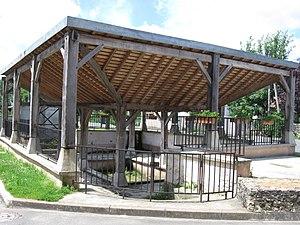
Lavoir de Chevru. (Seine-et-Marne, région Île-de-France).
Chevru est une commune française située dans le département de Seine-et-Marne en région Île-de-France.